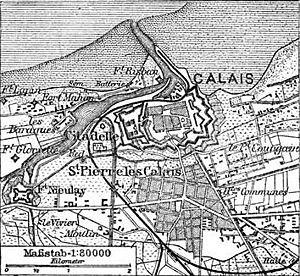
Calais est une commune française, sous-préfecture du département du Pas-de-Calais en région Hauts-de-France. Ses habitants sont appelés les Calaisiens.